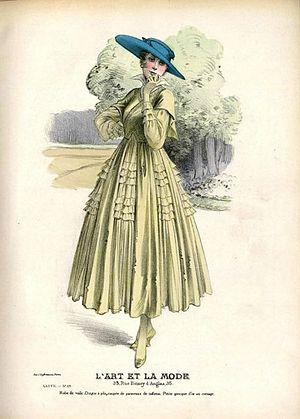
L'Art de la mode, devenu L'Art et la mode, est un magazine français de mode, fondé en 1880 et disparu en 1972.